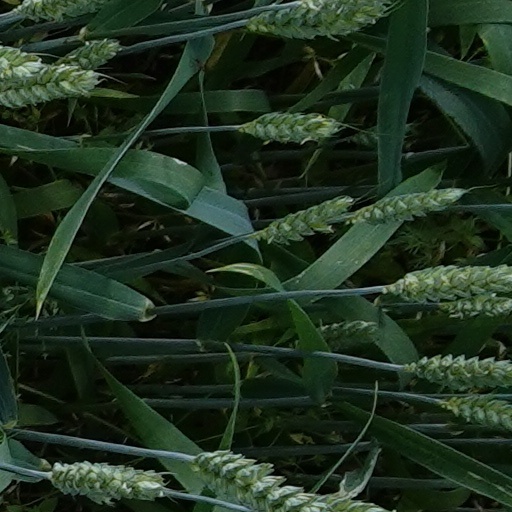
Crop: wheat